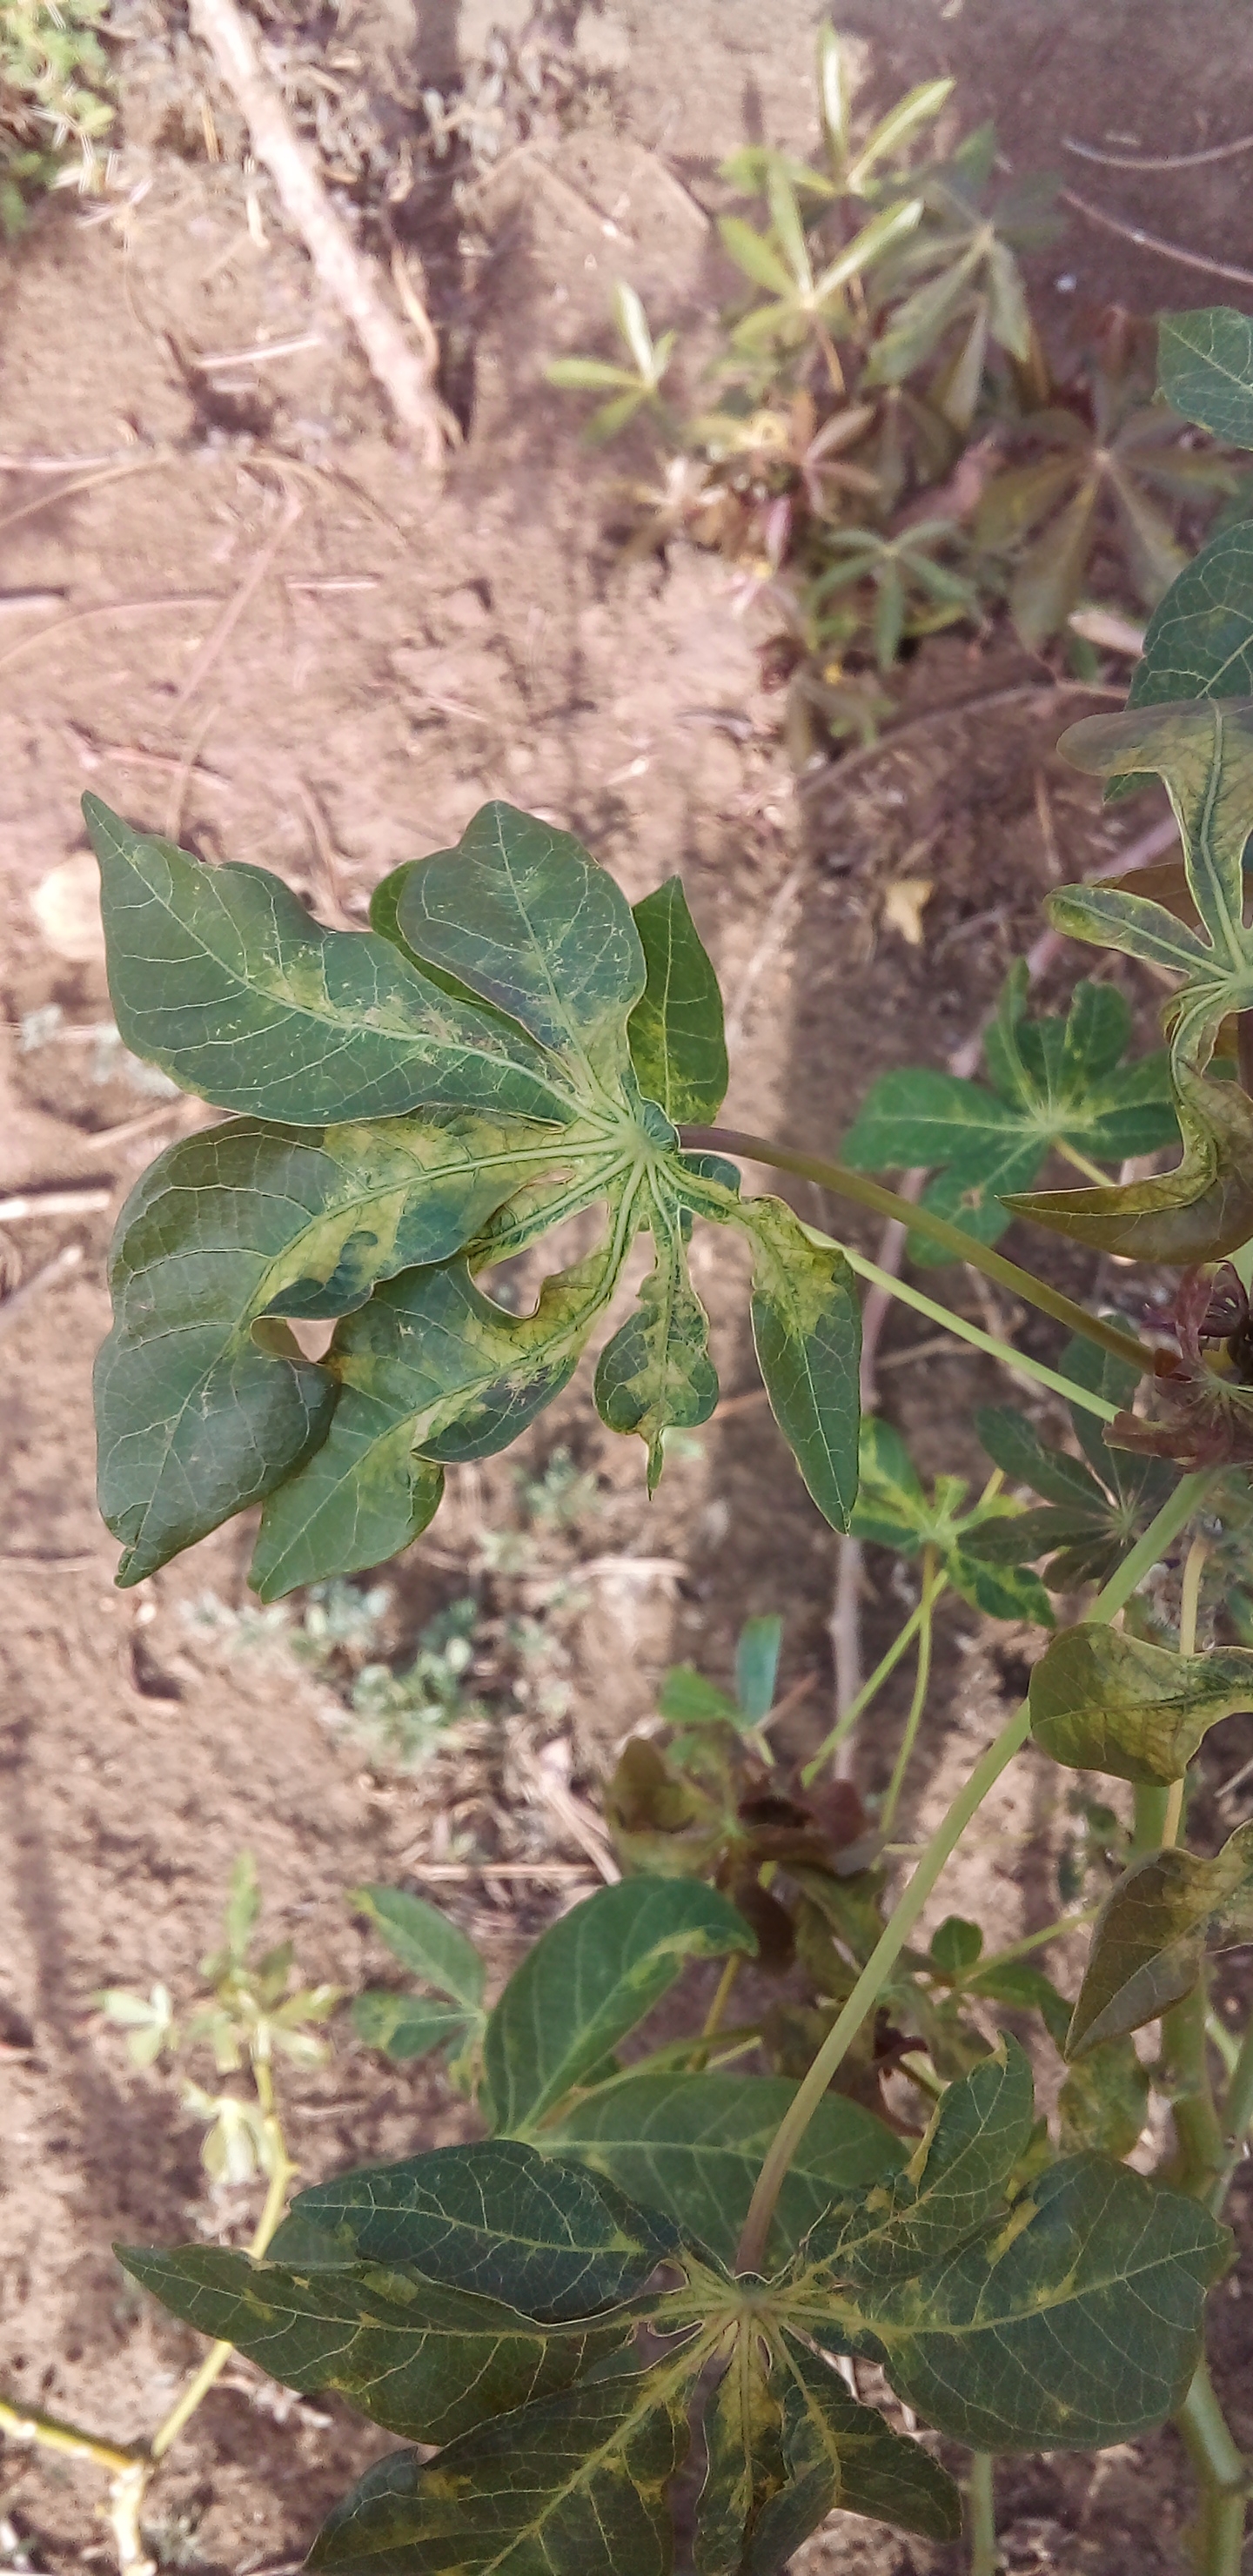
Label: cassava mosaic disease (cmd)